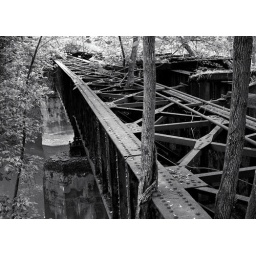
old train bridge in Green Ridge State Forest, MD